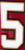
Number: 5